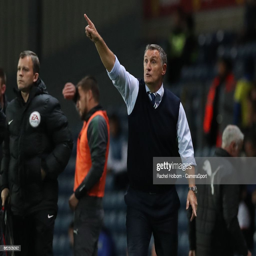
football player during the match .